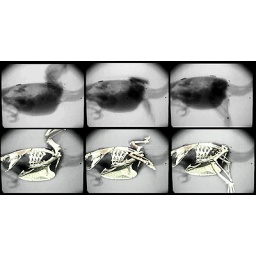
pigeon flying in a wind tunnel